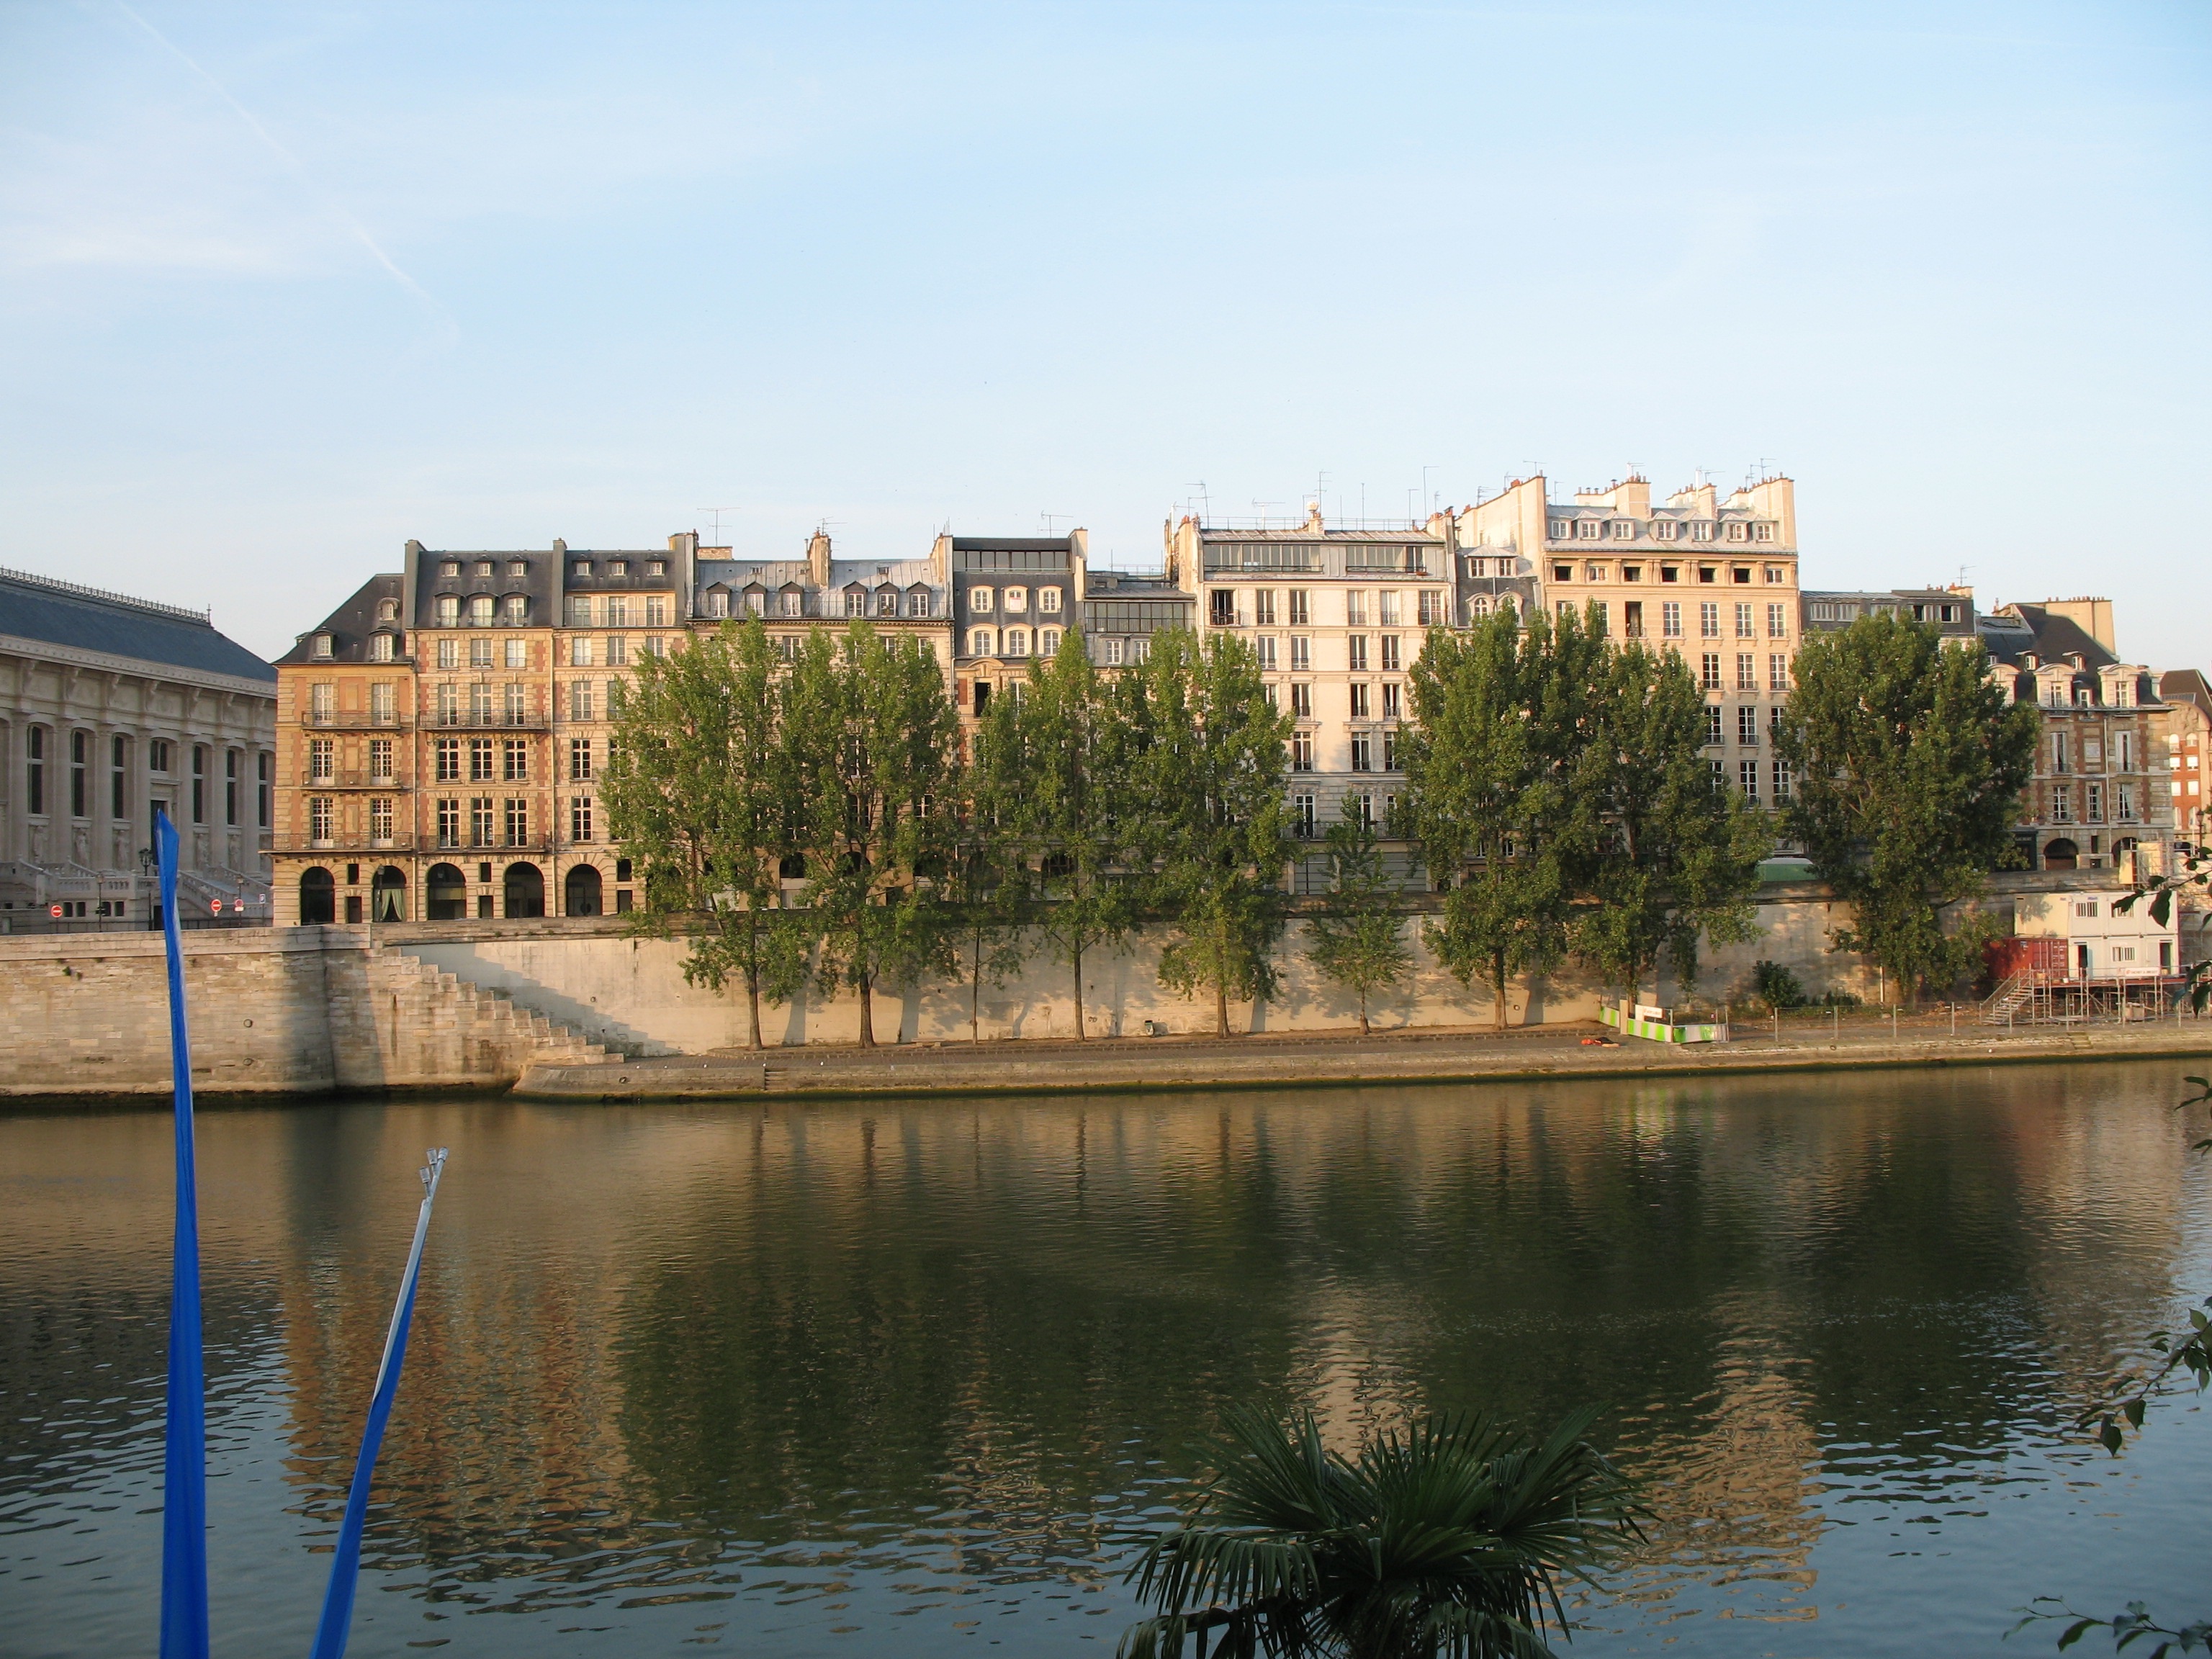
water, chateau, palace, river, cityscape, reflection, waterway